Christmas in Italy

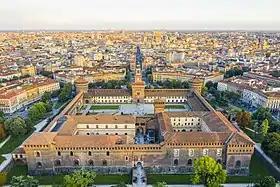
Sforza Castle (Castello Sforzesco) in Milan

The Christ Child (Italian: "Bambino Gesù", "Gesù Bambino" or "Santo Bambino"), also known as Divine Infant, Baby Jesus, Infant Jesus, the Divine Child, Child Jesus and the Holy Child , refers to Jesus Christ from his nativity until age 12. The four canonical gospels, accepted by most Christians today, lack any narration of the years between Jesus' infancy and the Finding in the Temple when he was 12.